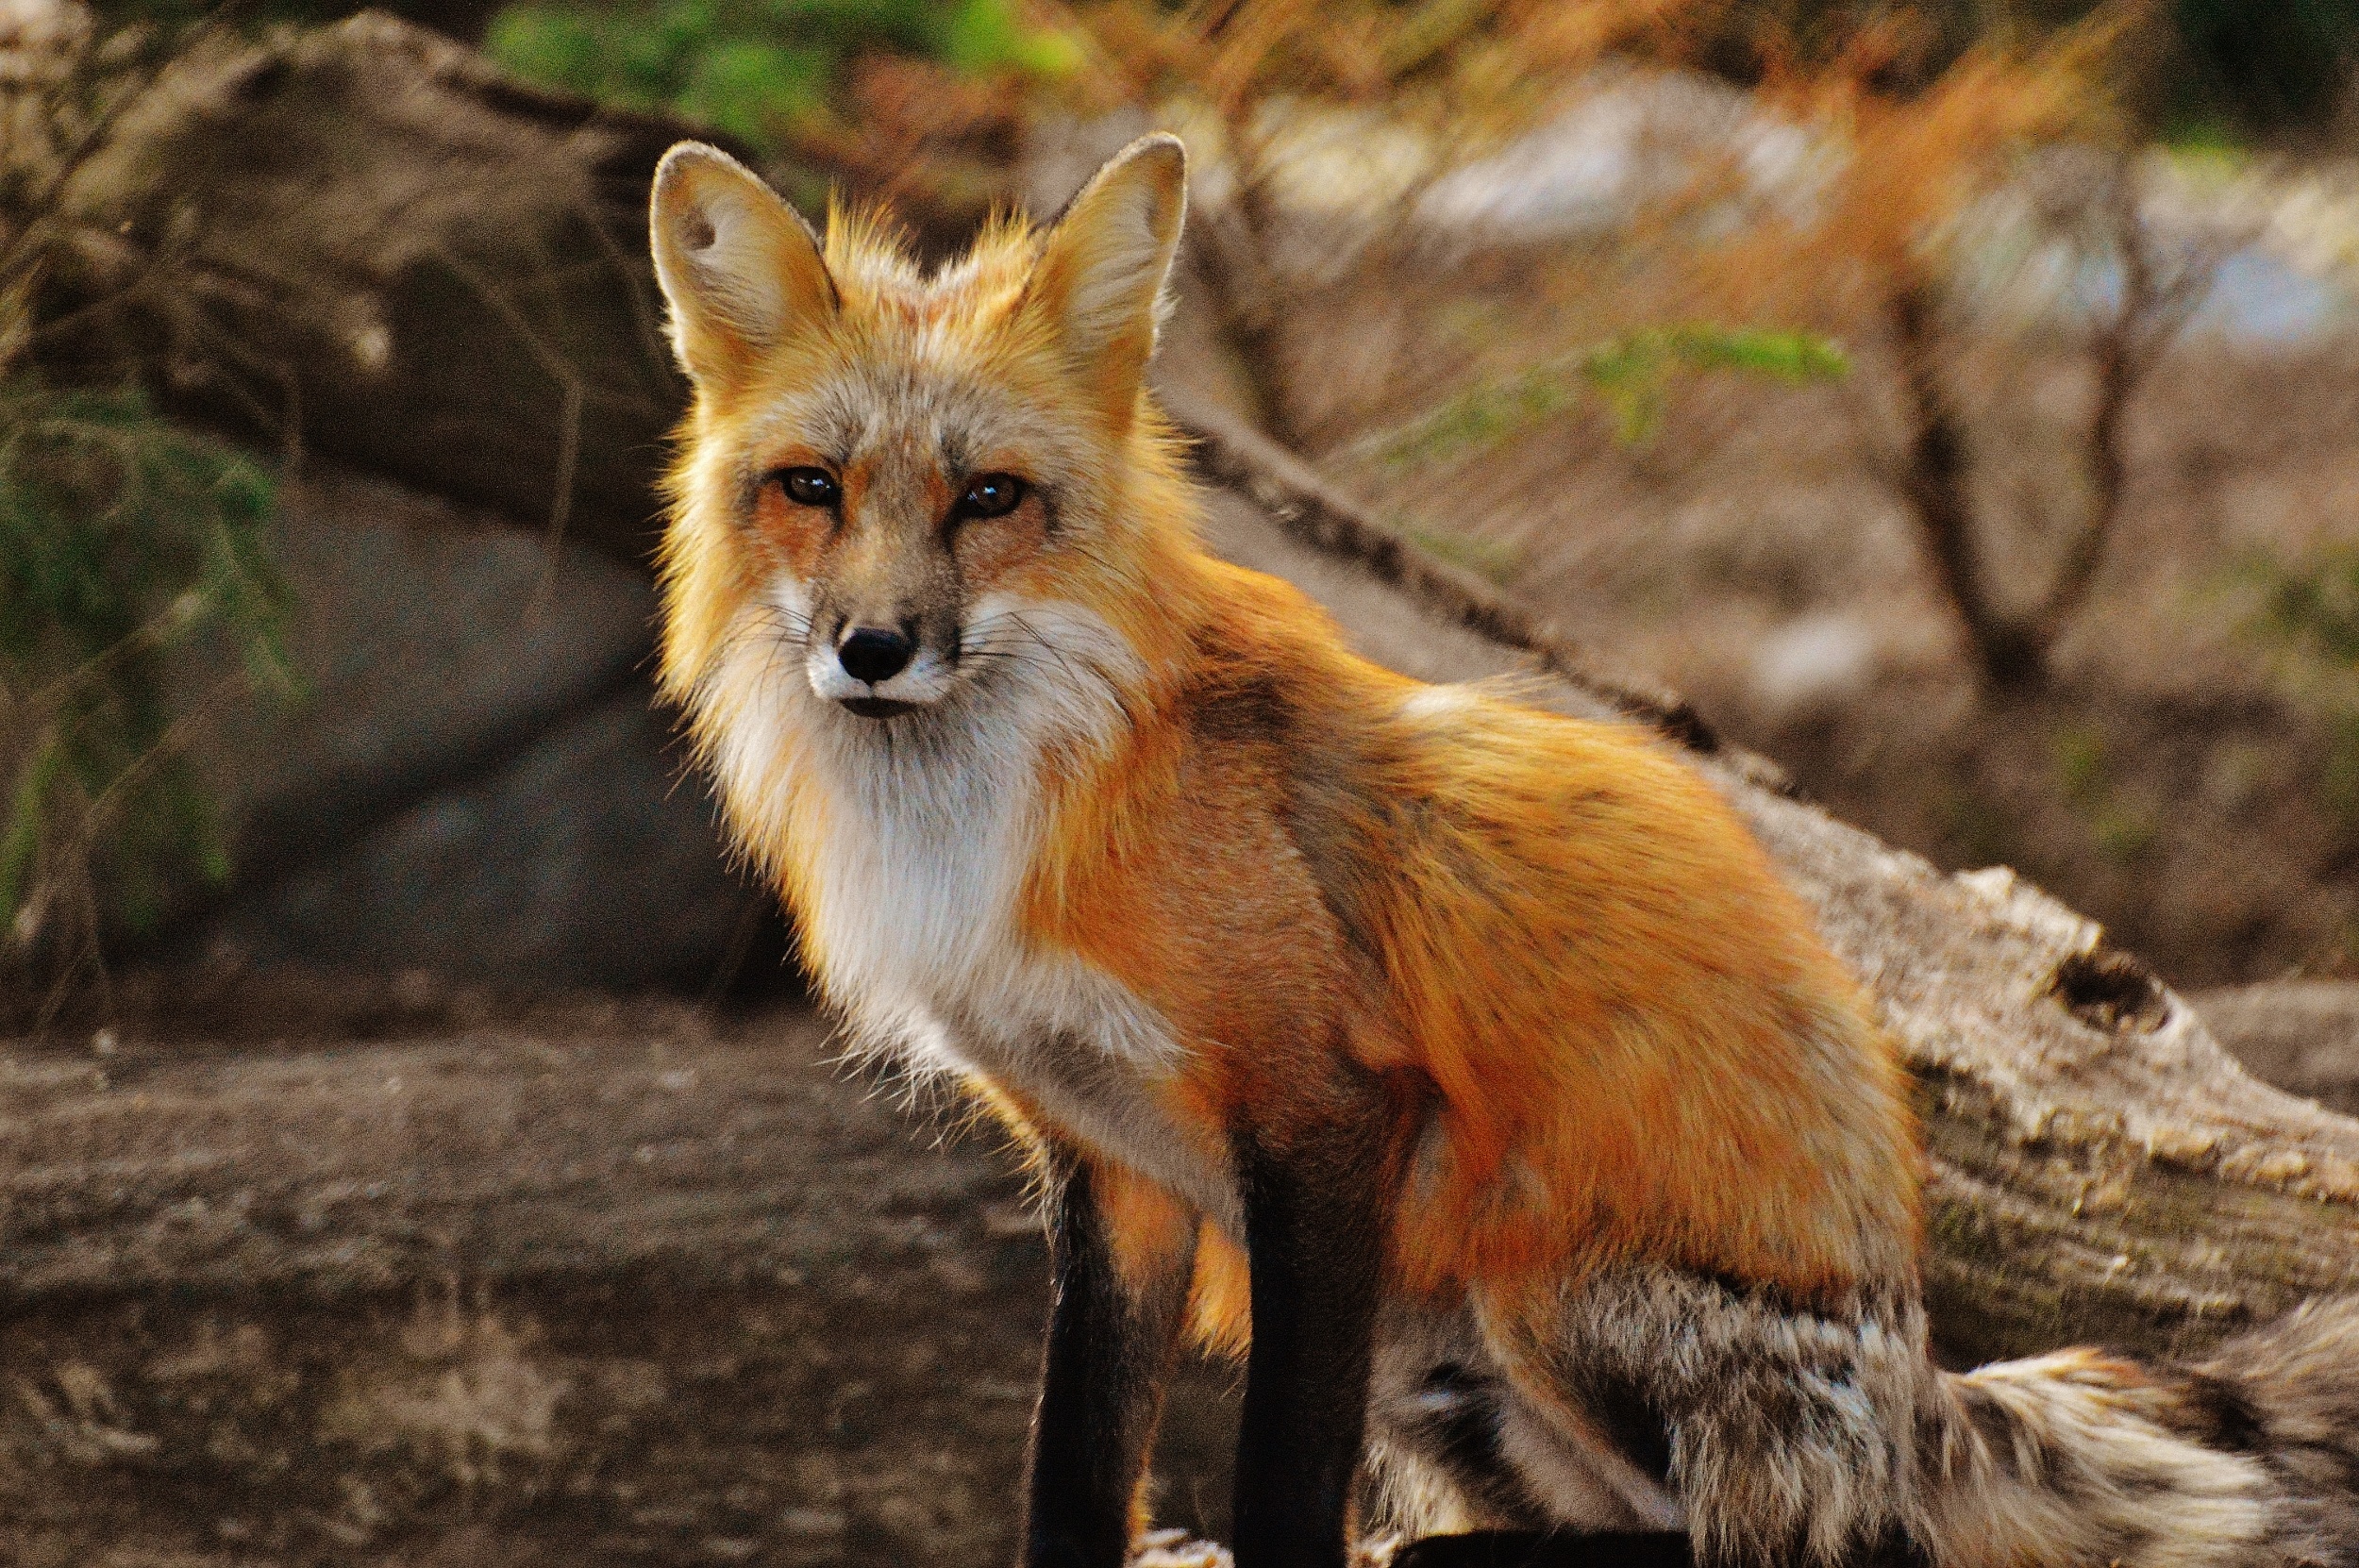
blur, wood, animal, looking, bark, wildlife, fur, log, mammal, fox, fauna, tree trunk, sit, close up, red fox, wild animal, whiskers, furry, vertebrate, creature, blurry, staring, wildlife photography, canidae, animal photography, dog like mammal, kit fox, dhole, grey fox